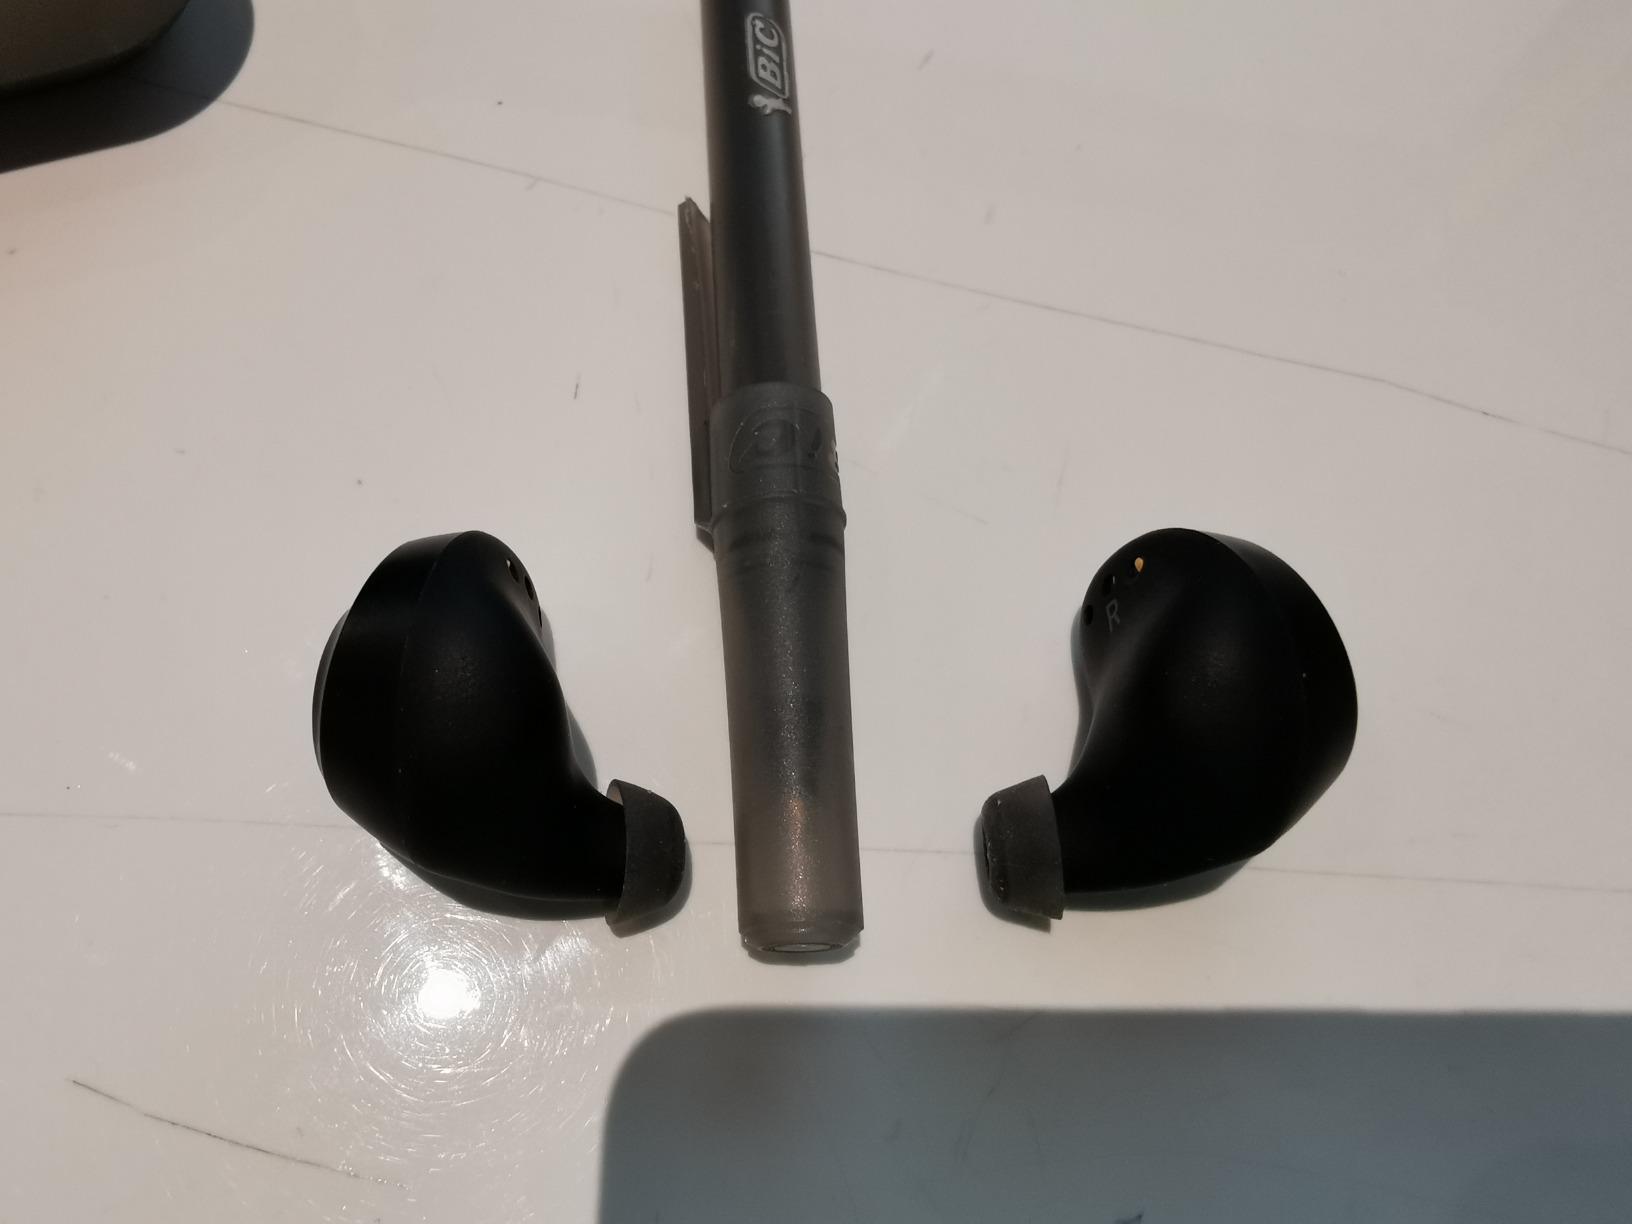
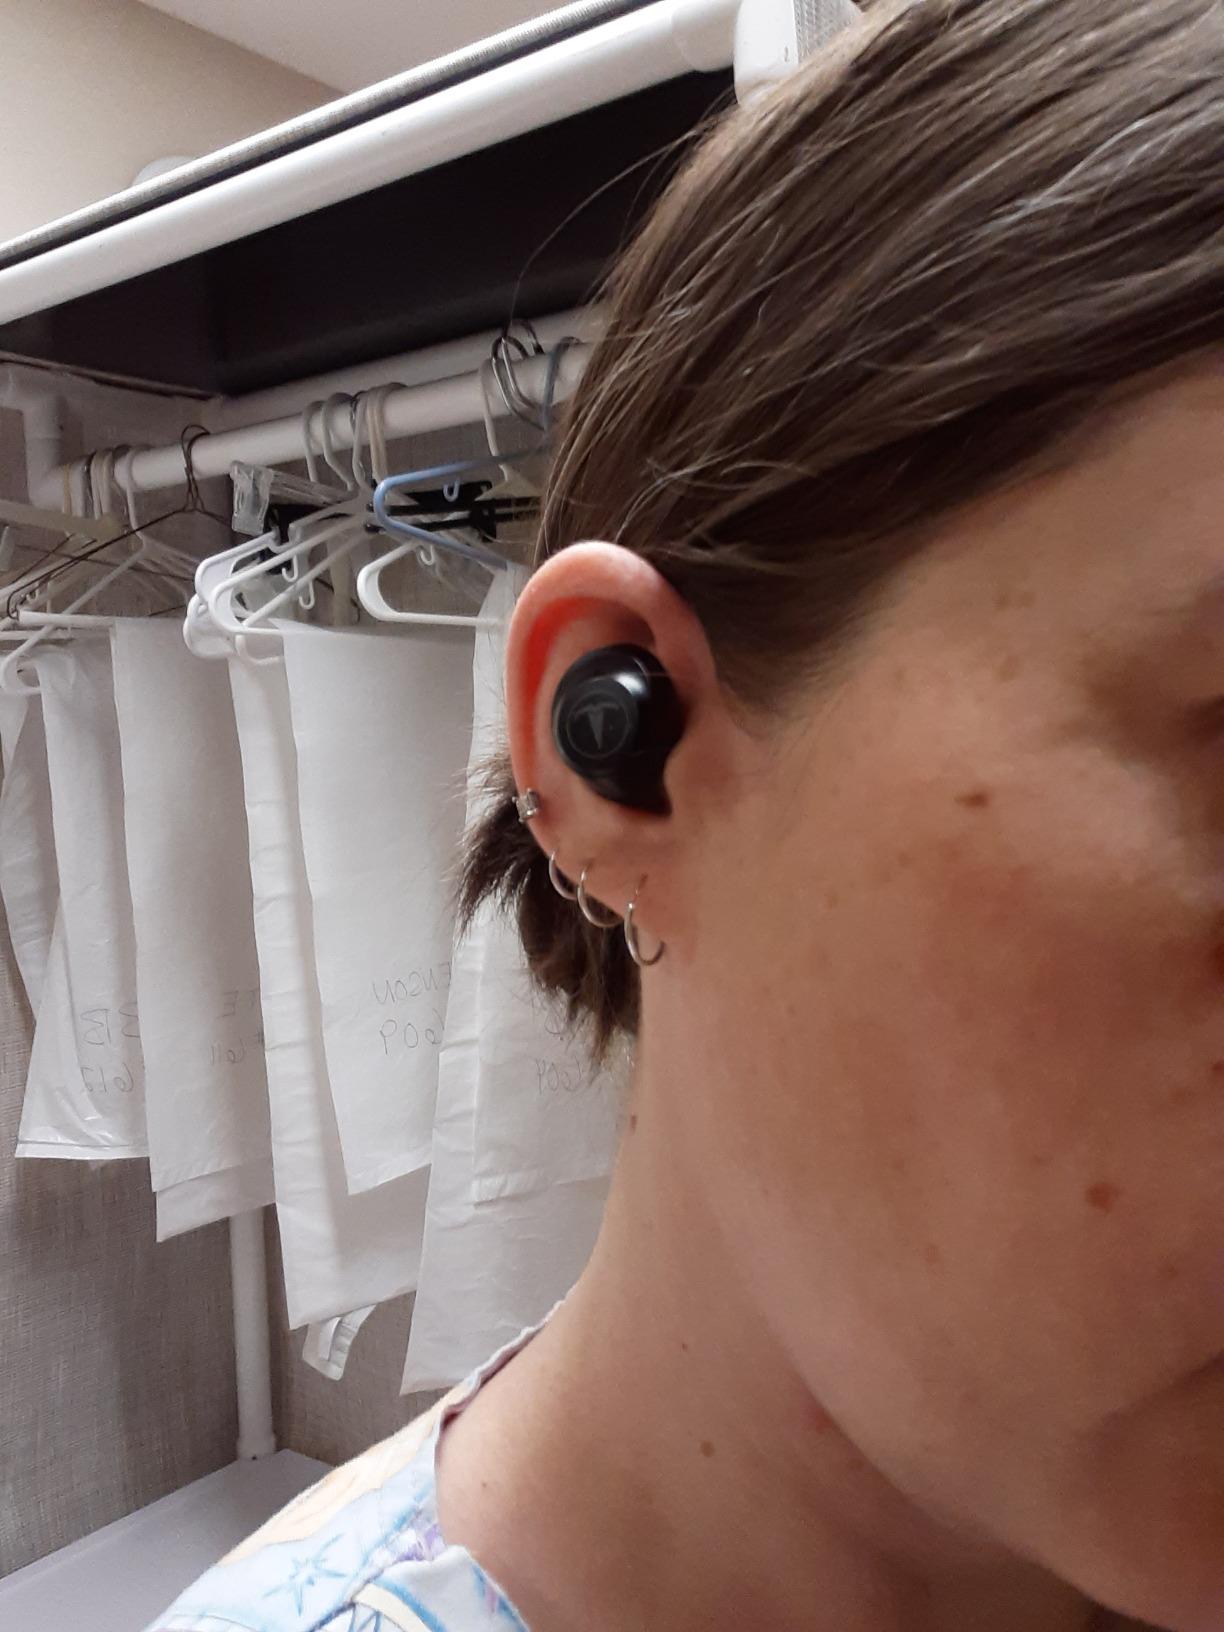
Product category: earbuds
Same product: yes